Polar bear plunge

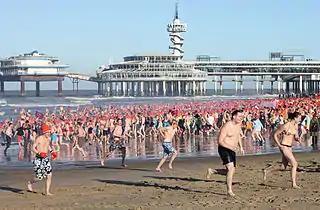
The Nieuwjaarsduik in Scheveningen (2010)

Every New Year's Day around 60,000 people dive collectively into the icy cold sea water at Scheveningen, a Dutch beach resort town, since 1960. In 89 locations on beaches and in lakes all over the country, each year many people participate in this "Nieuwjaarsduik" (English: New Year's dive). Since 1998, Unox, a Unilever food brand often associated with winter, adopted the Nieuwjaarsduik; Unox-branded winter caps and gloves are frequently worn by participants.